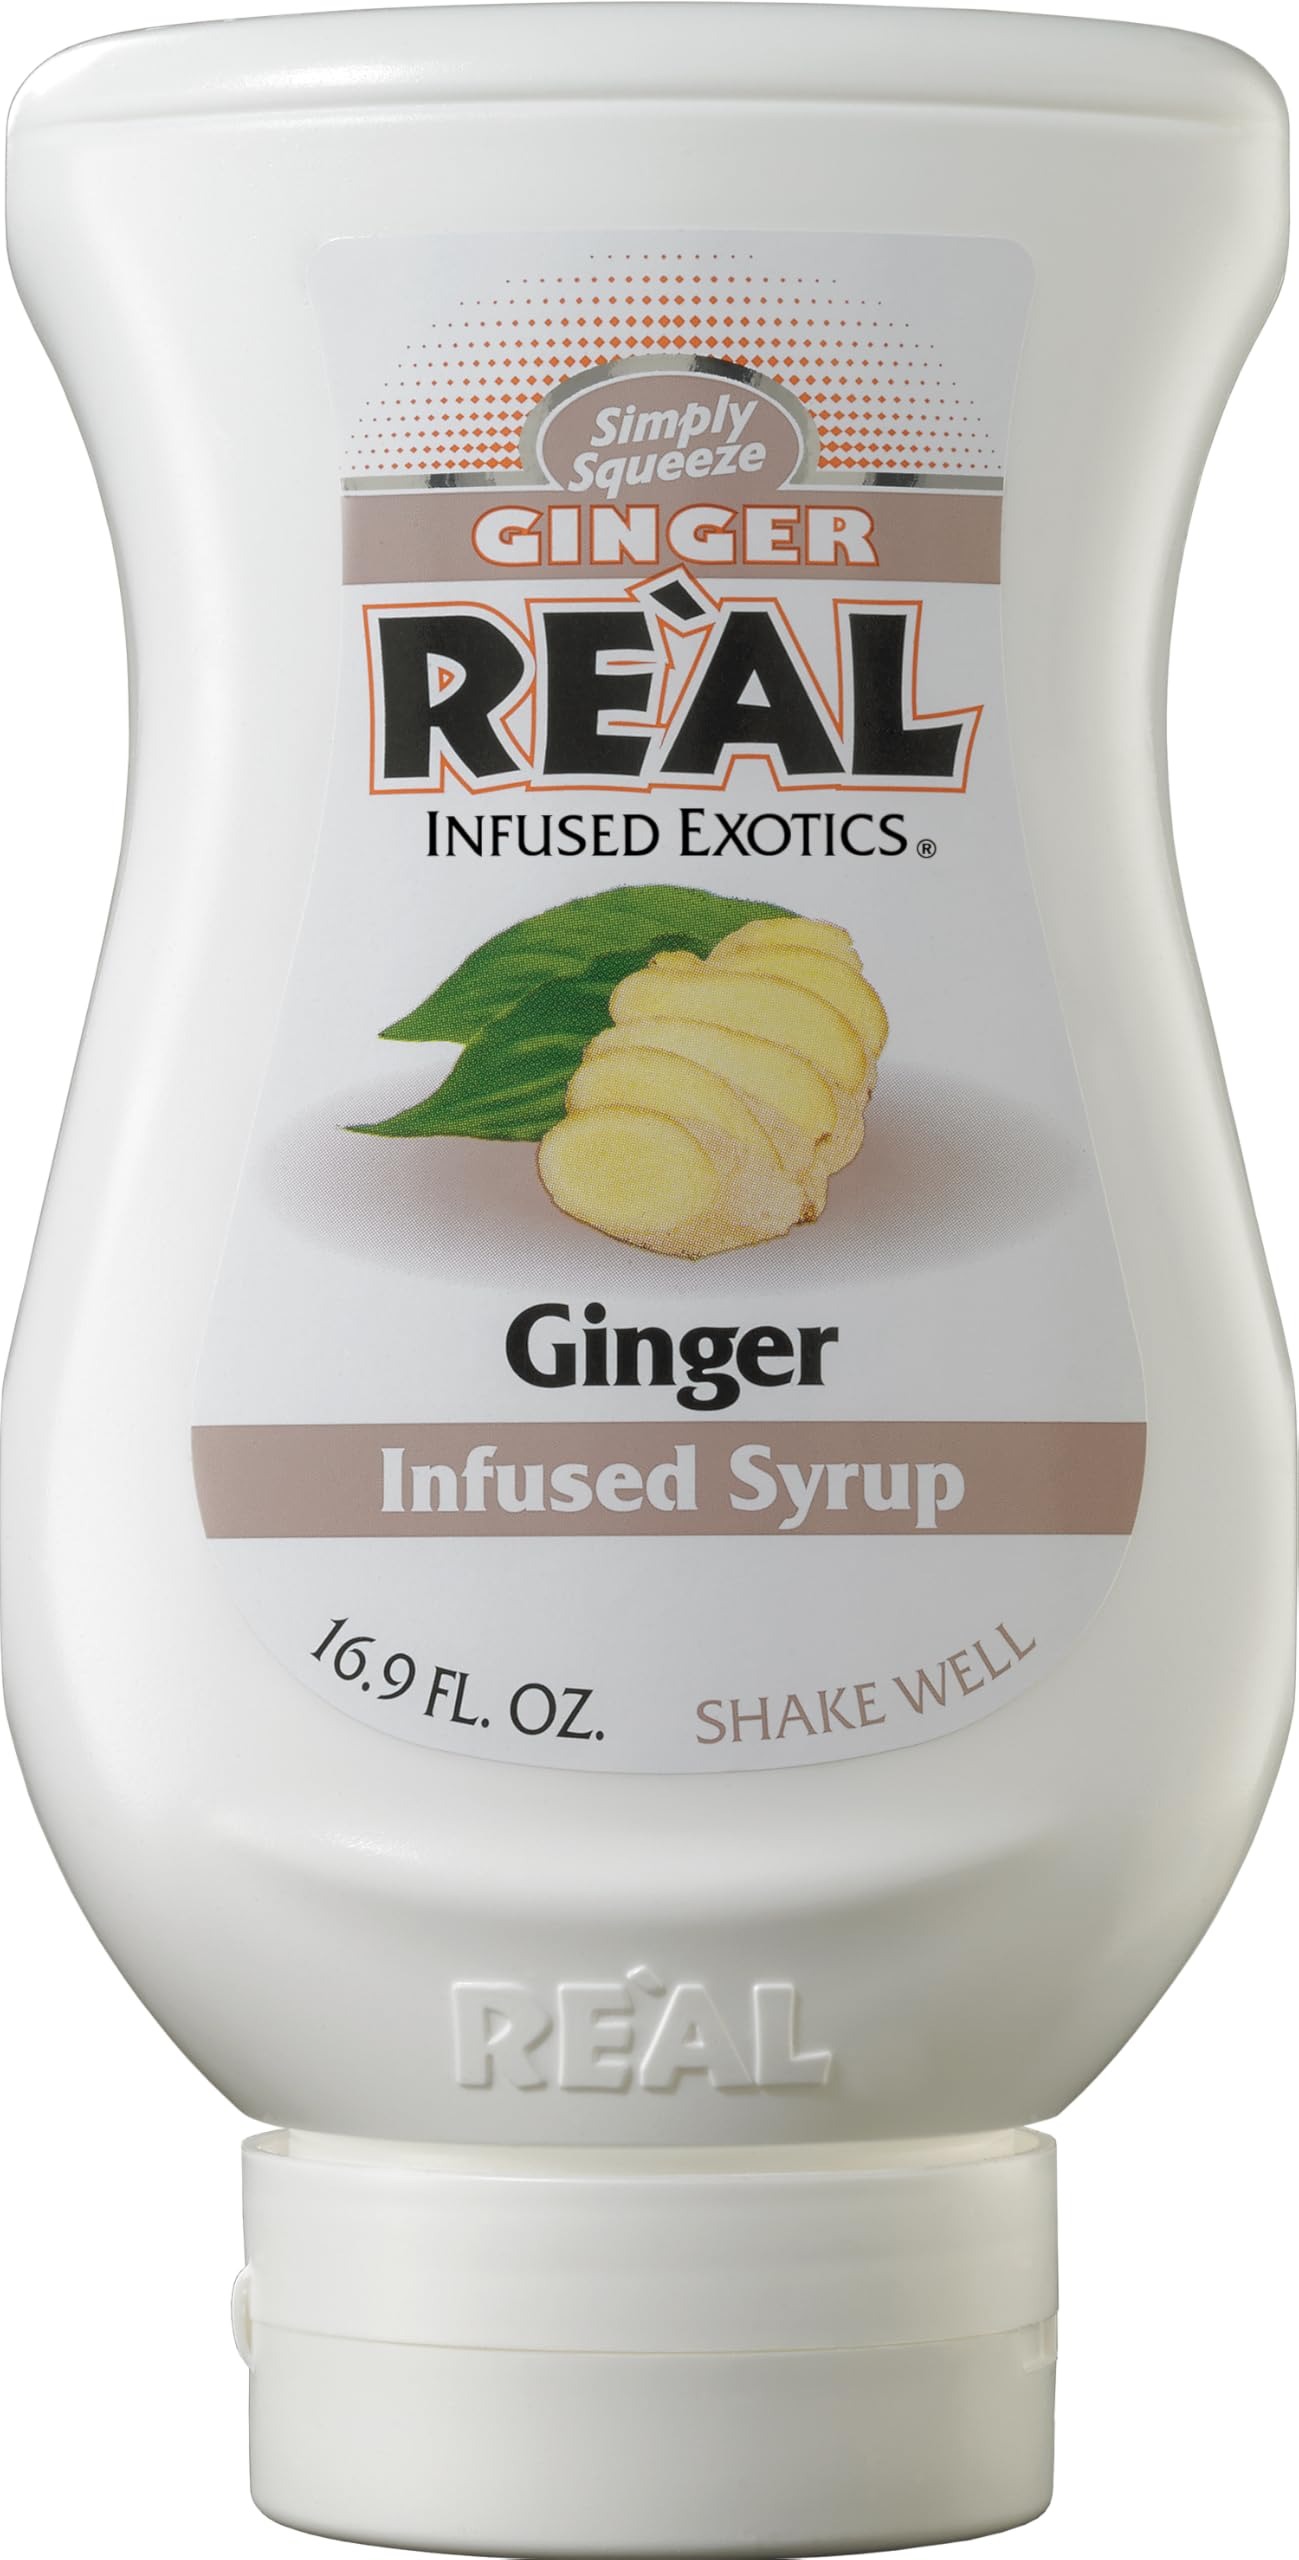
Item Name: Ginger Reàl, Ginger Infused Syrup, 16.9 FL OZ Squeezable Bottle (Pack of 1)
Bullet Point 1: MIXOLOGY MINDED: Perfect for Italian sodas, beer cocktails, alcohol-free drinks and frozen or shaken daiquiris and coladas
Bullet Point 2: REAL FLAVOR: Ginger Reàl is infused with premium Laiwu Ginger. Individually boxed for safe shipping.
Bullet Point 3: SQUEEZABLE: No messy cans or difficulty storing unused portions. The wide-mouth bottle opening helps to eliminate waste by allowing easy access with a bar spoon or spatula, and volcano-shaped spout allows for drip-free mixing
Bullet Point 4: FRESHNESS GUARANTEED: Developed specifically to remain uniform with very minimal product separation with built-in oxygen barrier to guarantee product freshness
Bullet Point 5: NOT JUST FOR DRINKS: Excellent in culinary applications such as baking and desserts. Perfect for experimenting with molecular gastronomy concepts like foam or caviar
Product Description: Ginger Reàl is infused with premium Laiwu Ginger. Perfect for cocktails and mixed drinks, including Italian sodas, beer cocktails, sours, teas, martinis, alcohol-free drinks and frozen or shaken daiquiris and coladas. Excellent for desserts and baking. Convenient 16.9 FL OZ (22 WT OZ) squeezable, drip-free bottle leaves no mess.
Value: 16.9
Unit: Fl Oz

Price: 7.19